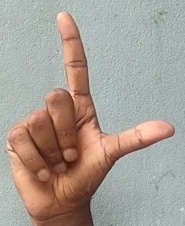
ASL sign: L